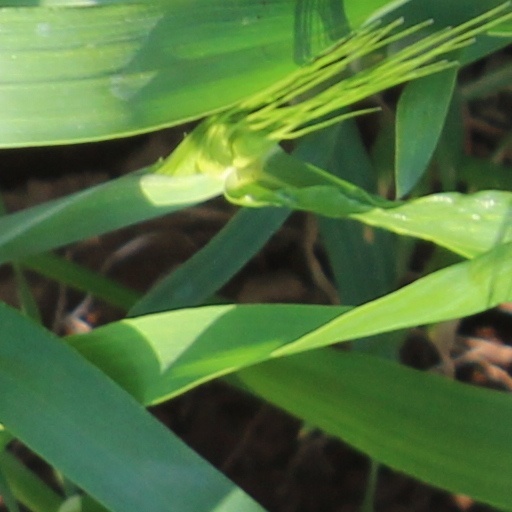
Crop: wheat